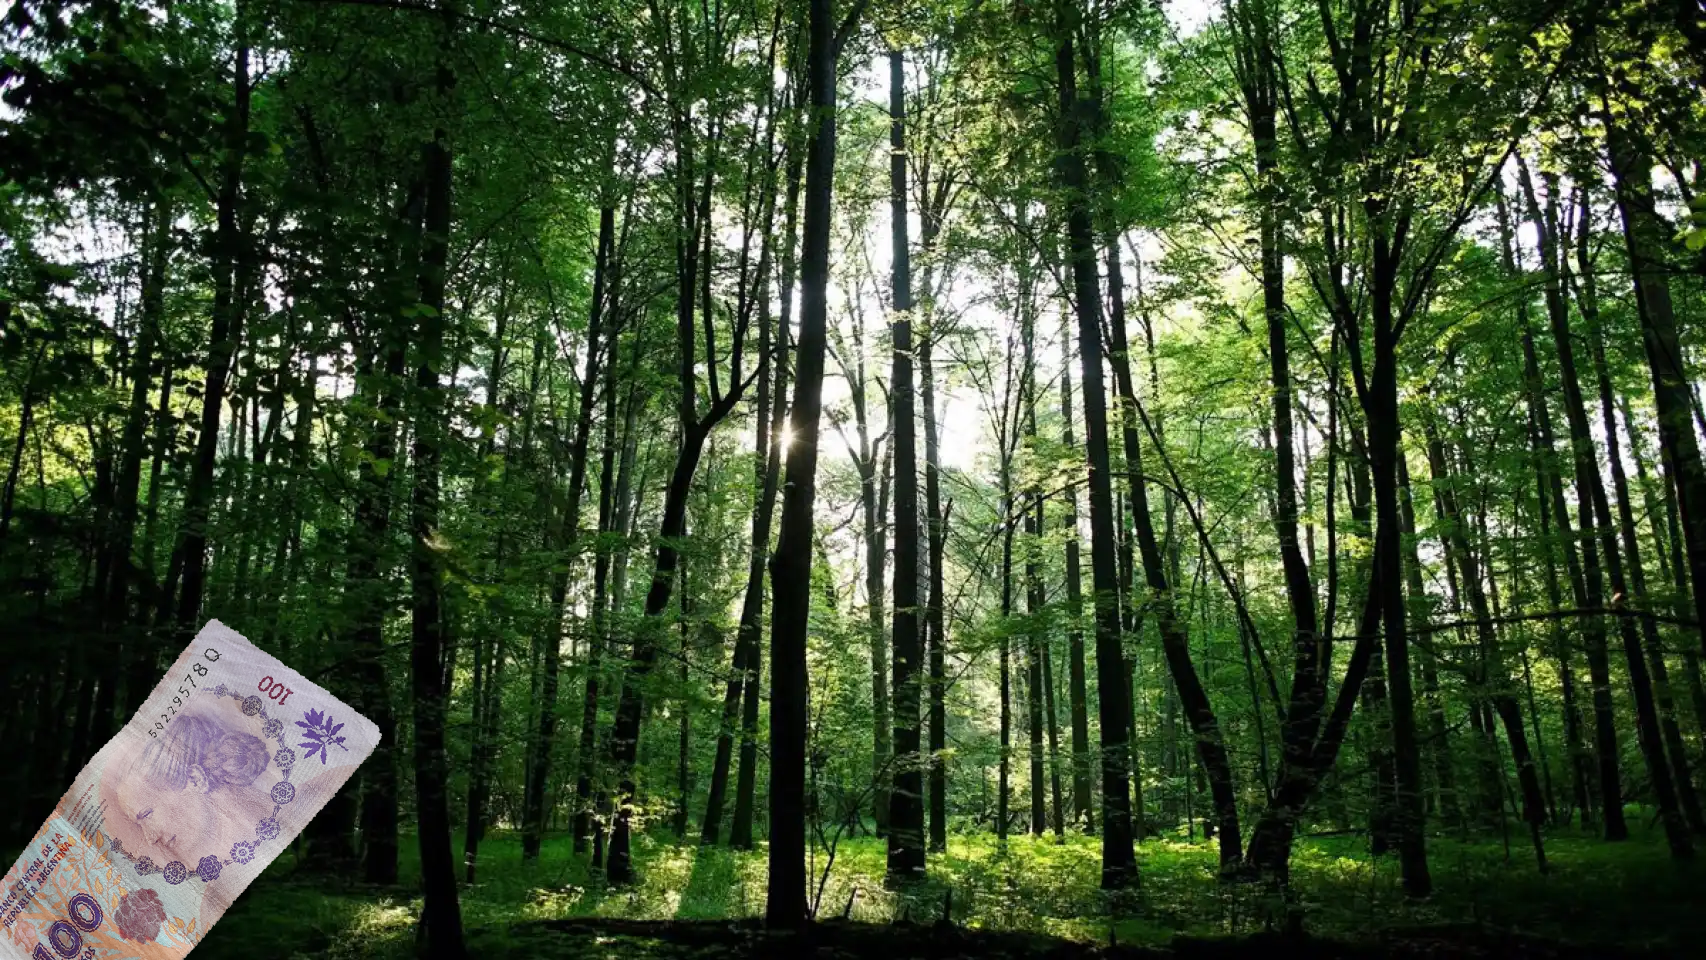
Denominación: 100